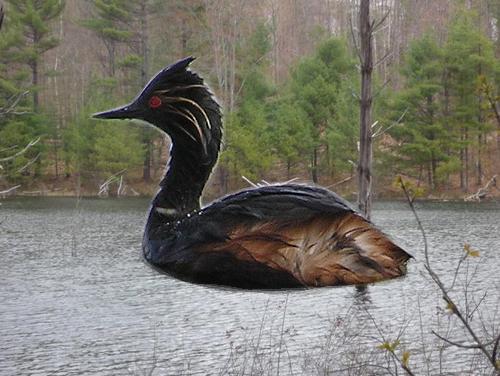
Bird species: Eared_Grebe
Bird type: waterbird
Background: water